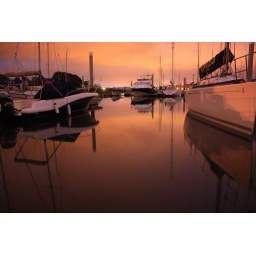
reflection of red sky in the water at southampton